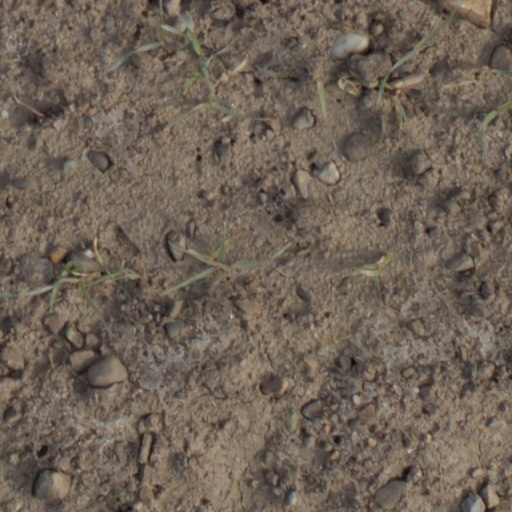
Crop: wheat